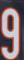
Number: 9